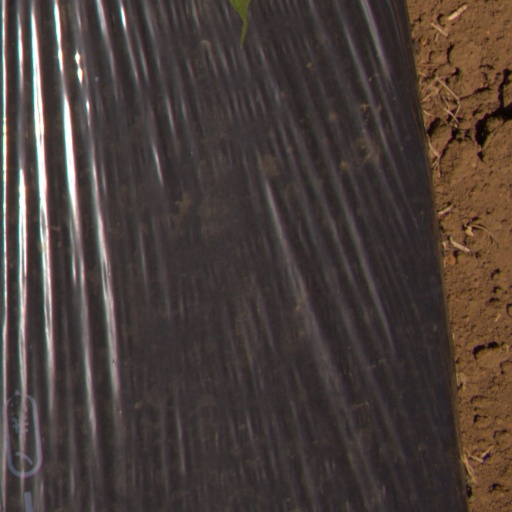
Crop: Jerusalem artichoke